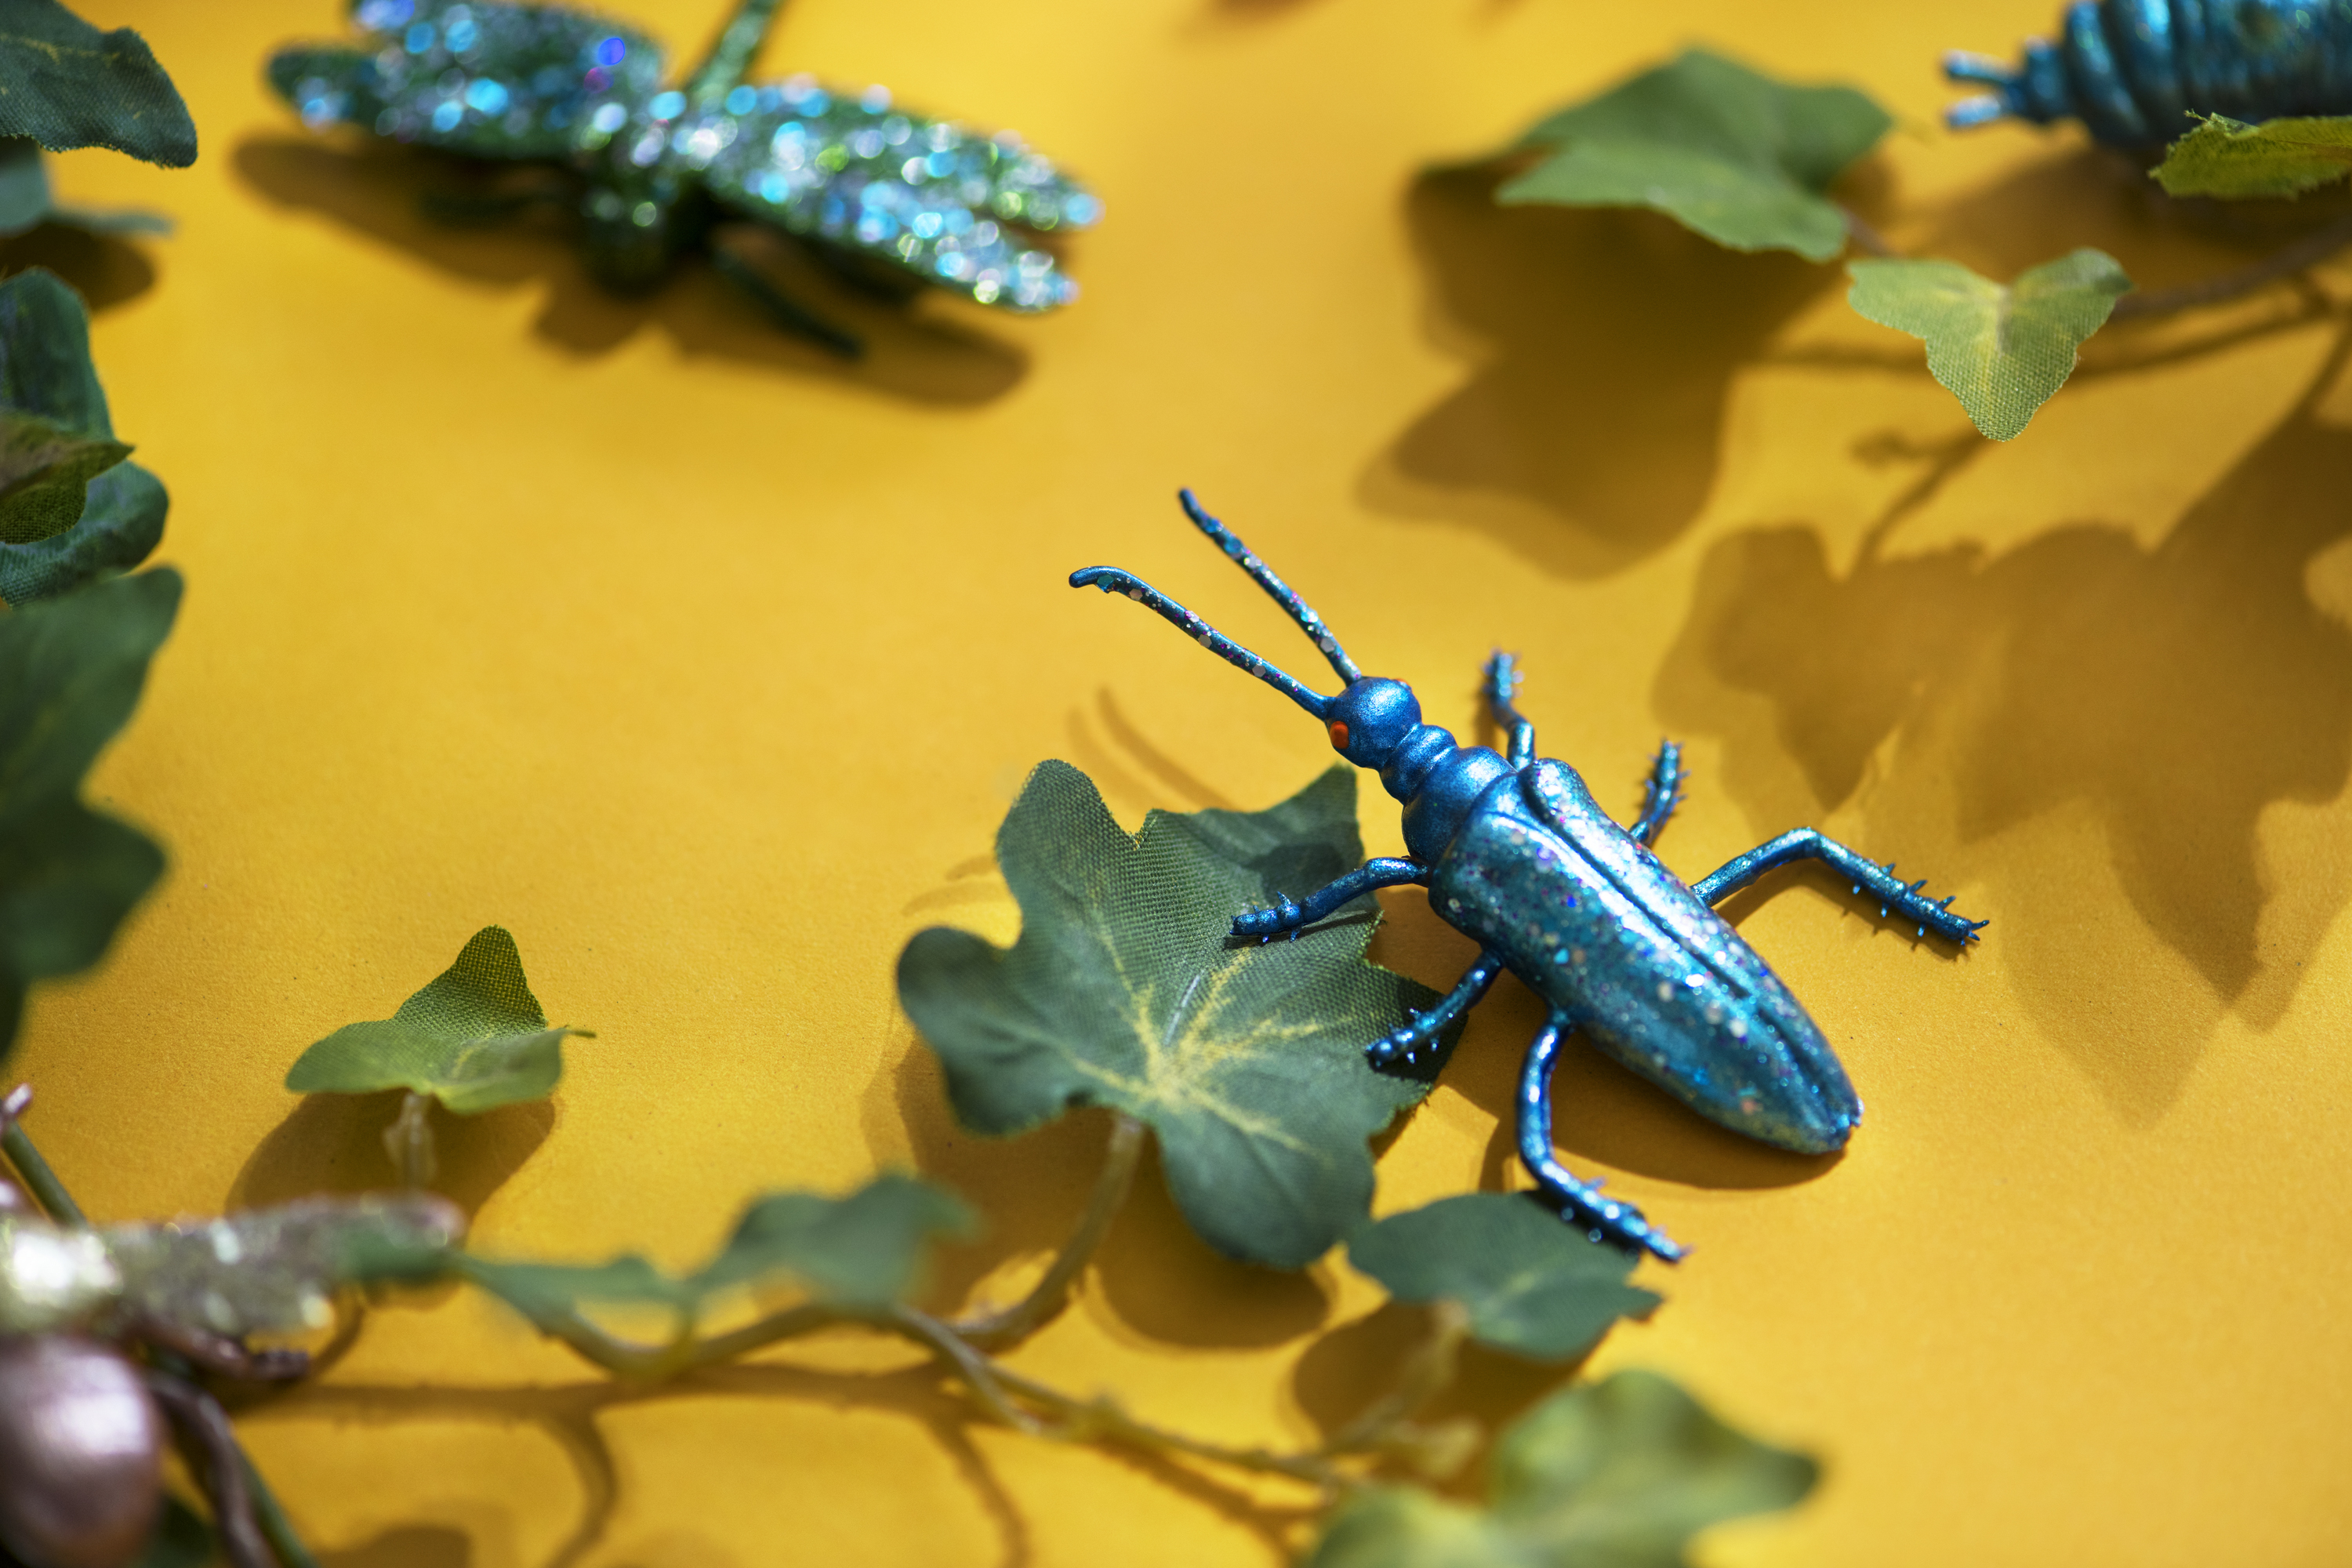
insect, nature, animal, invertebrate, beetle, art, artificial, background, bright, bug, bugs, close up, closeup, cockroach, colorful, creativity, fake, fun, green, isolated, lay flat, leave, leaves, micro, object, orange, paper, plastic, small, top view, toy, wild, wildlife, fauna, plant, organism, macro photography, flower